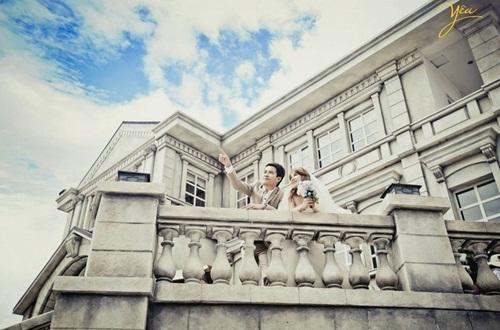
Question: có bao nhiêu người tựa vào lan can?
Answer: có hai người tựa vào lan can